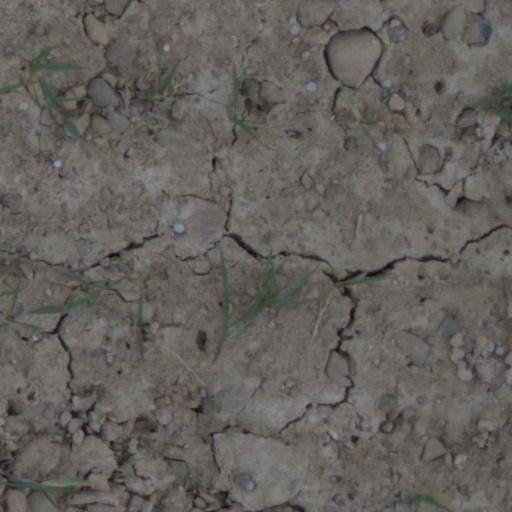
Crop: wheat